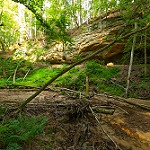
Label: forest